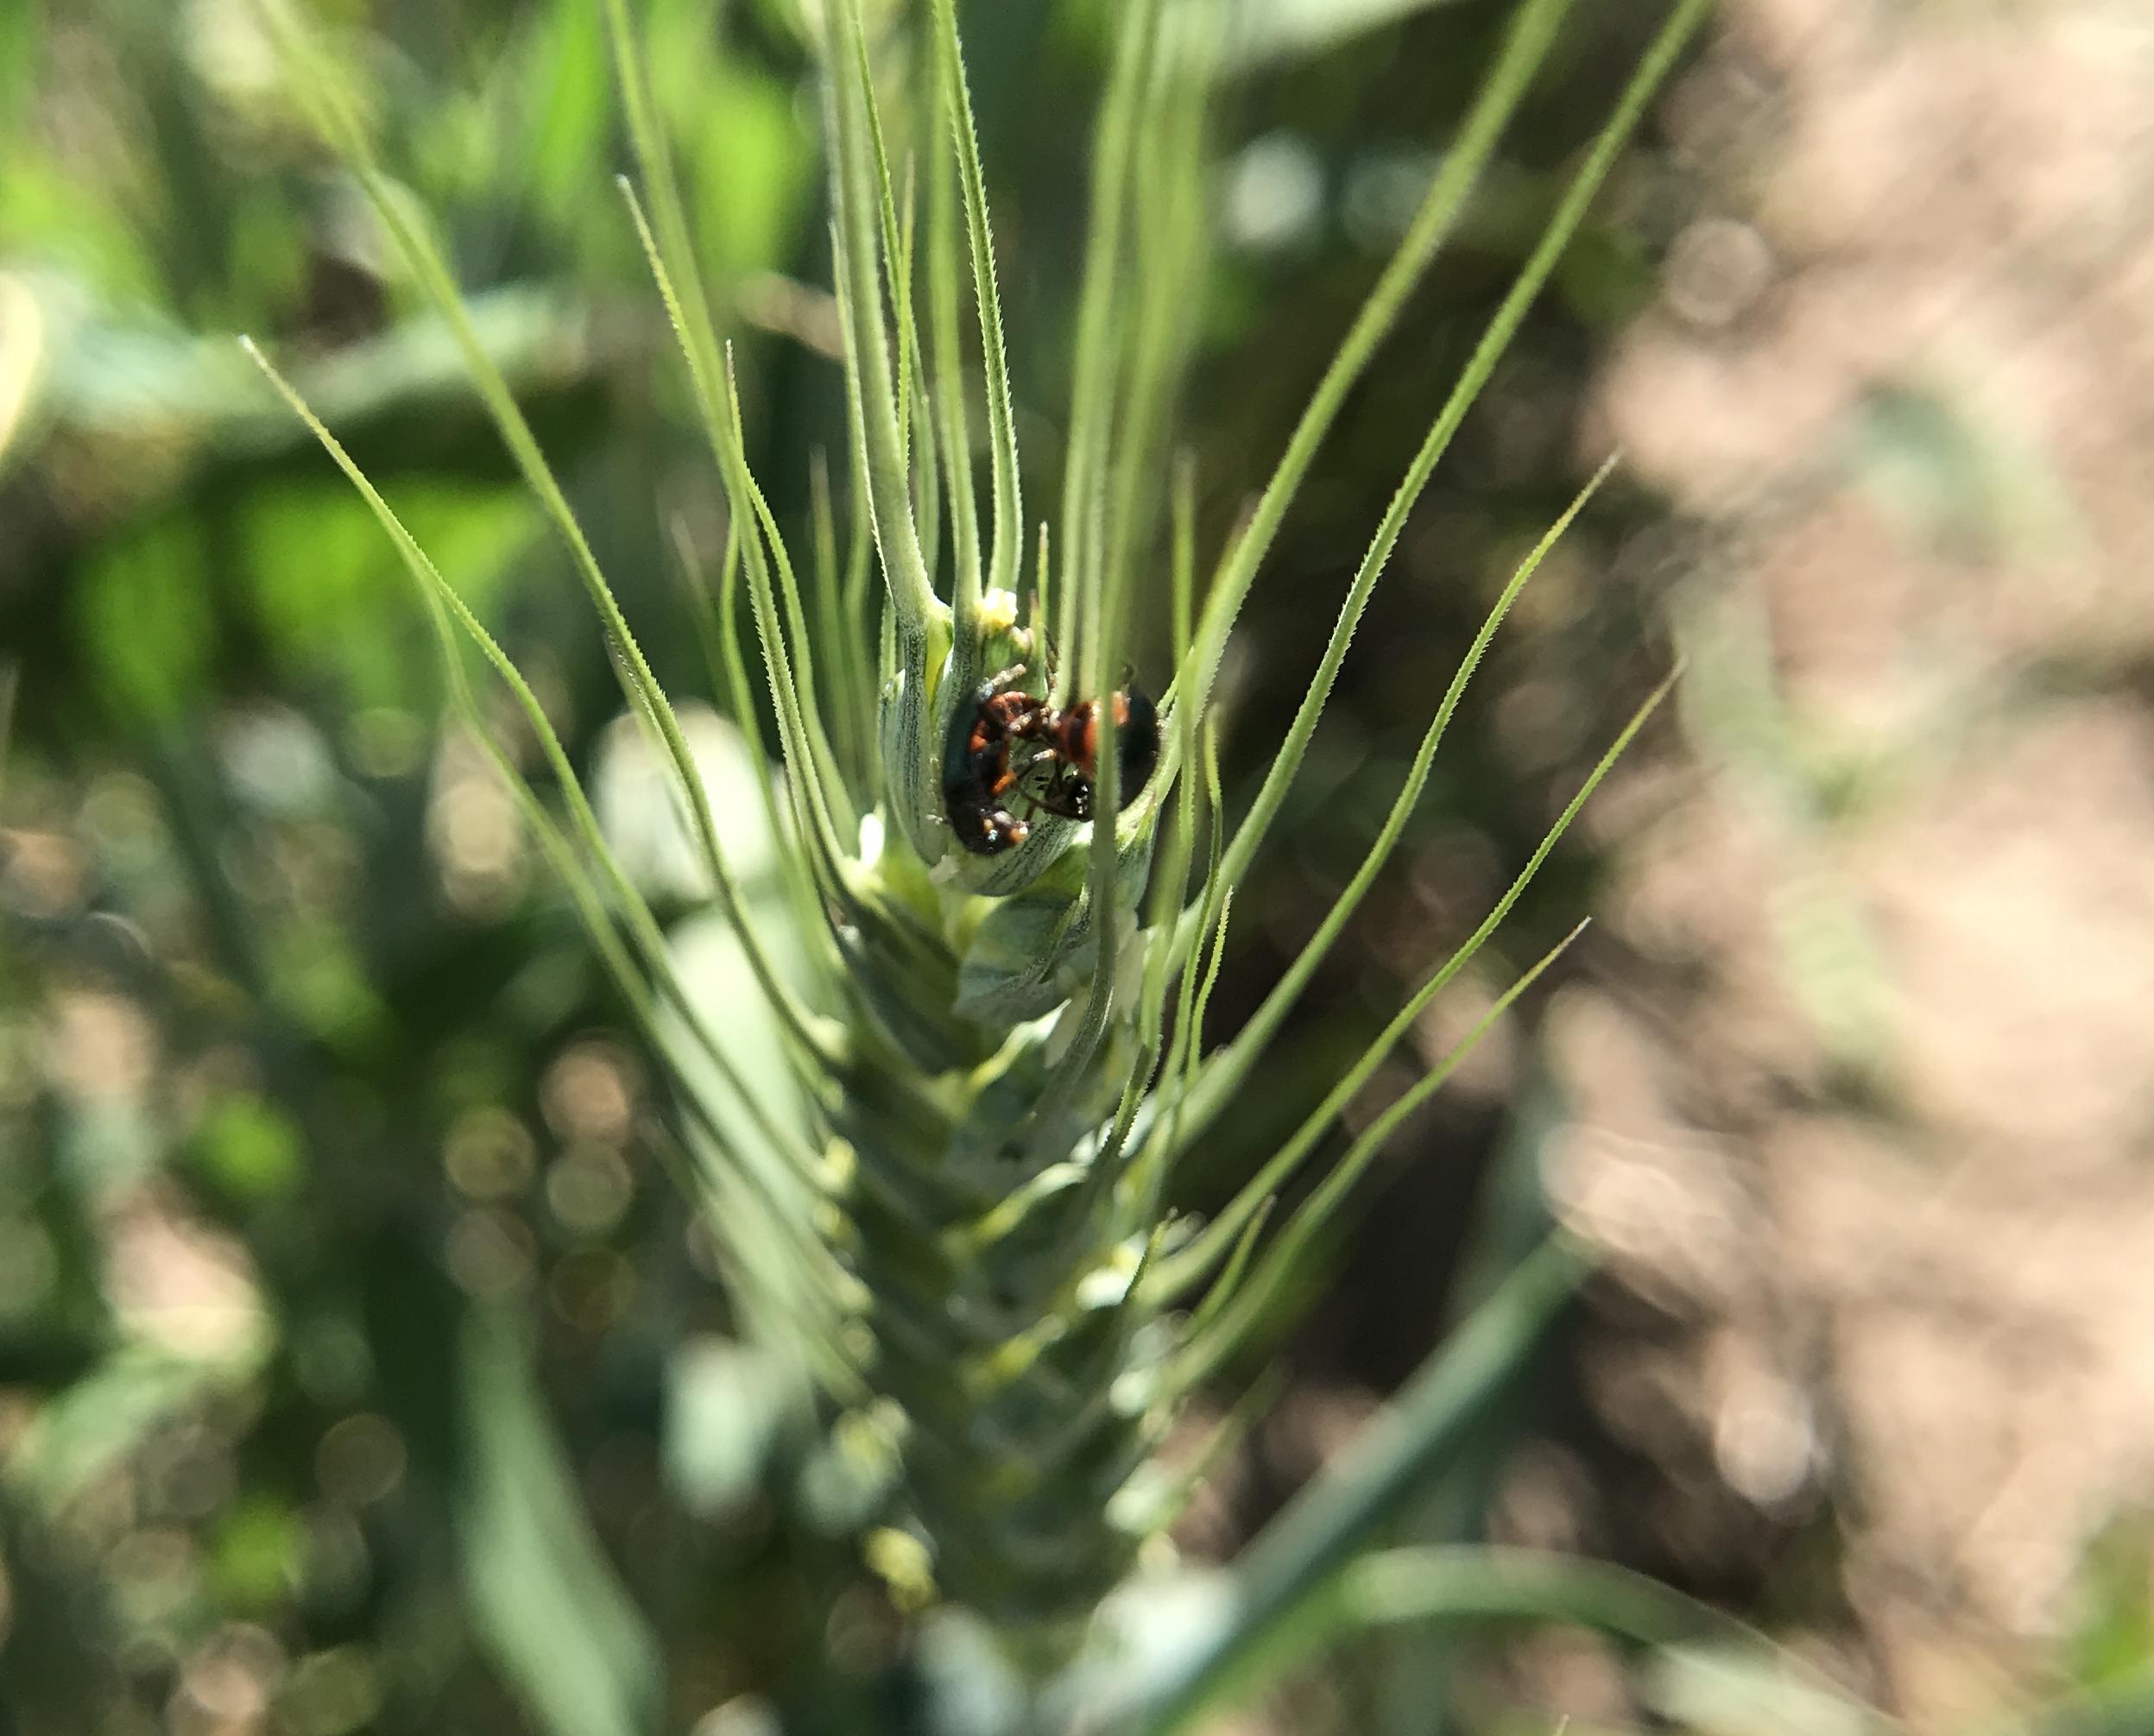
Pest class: predators